Salgesch

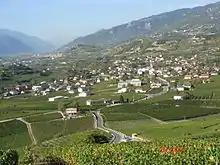
Salquenen village

Salgesch has an area, , of . Of this area, or 21.3% is used for agricultural purposes, while or 50.4% is forested. Of the rest of the land, or 9.7% is settled (buildings or roads), or 3.3% is either rivers or lakes and or 15.4% is unproductive land.